Sky position (RA, Dec in degrees): 145.389, 1.161
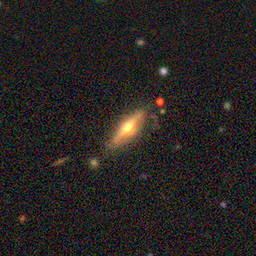
Galaxy morphology: Edge-on Galaxies with Bulge